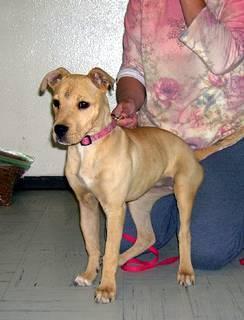
dog